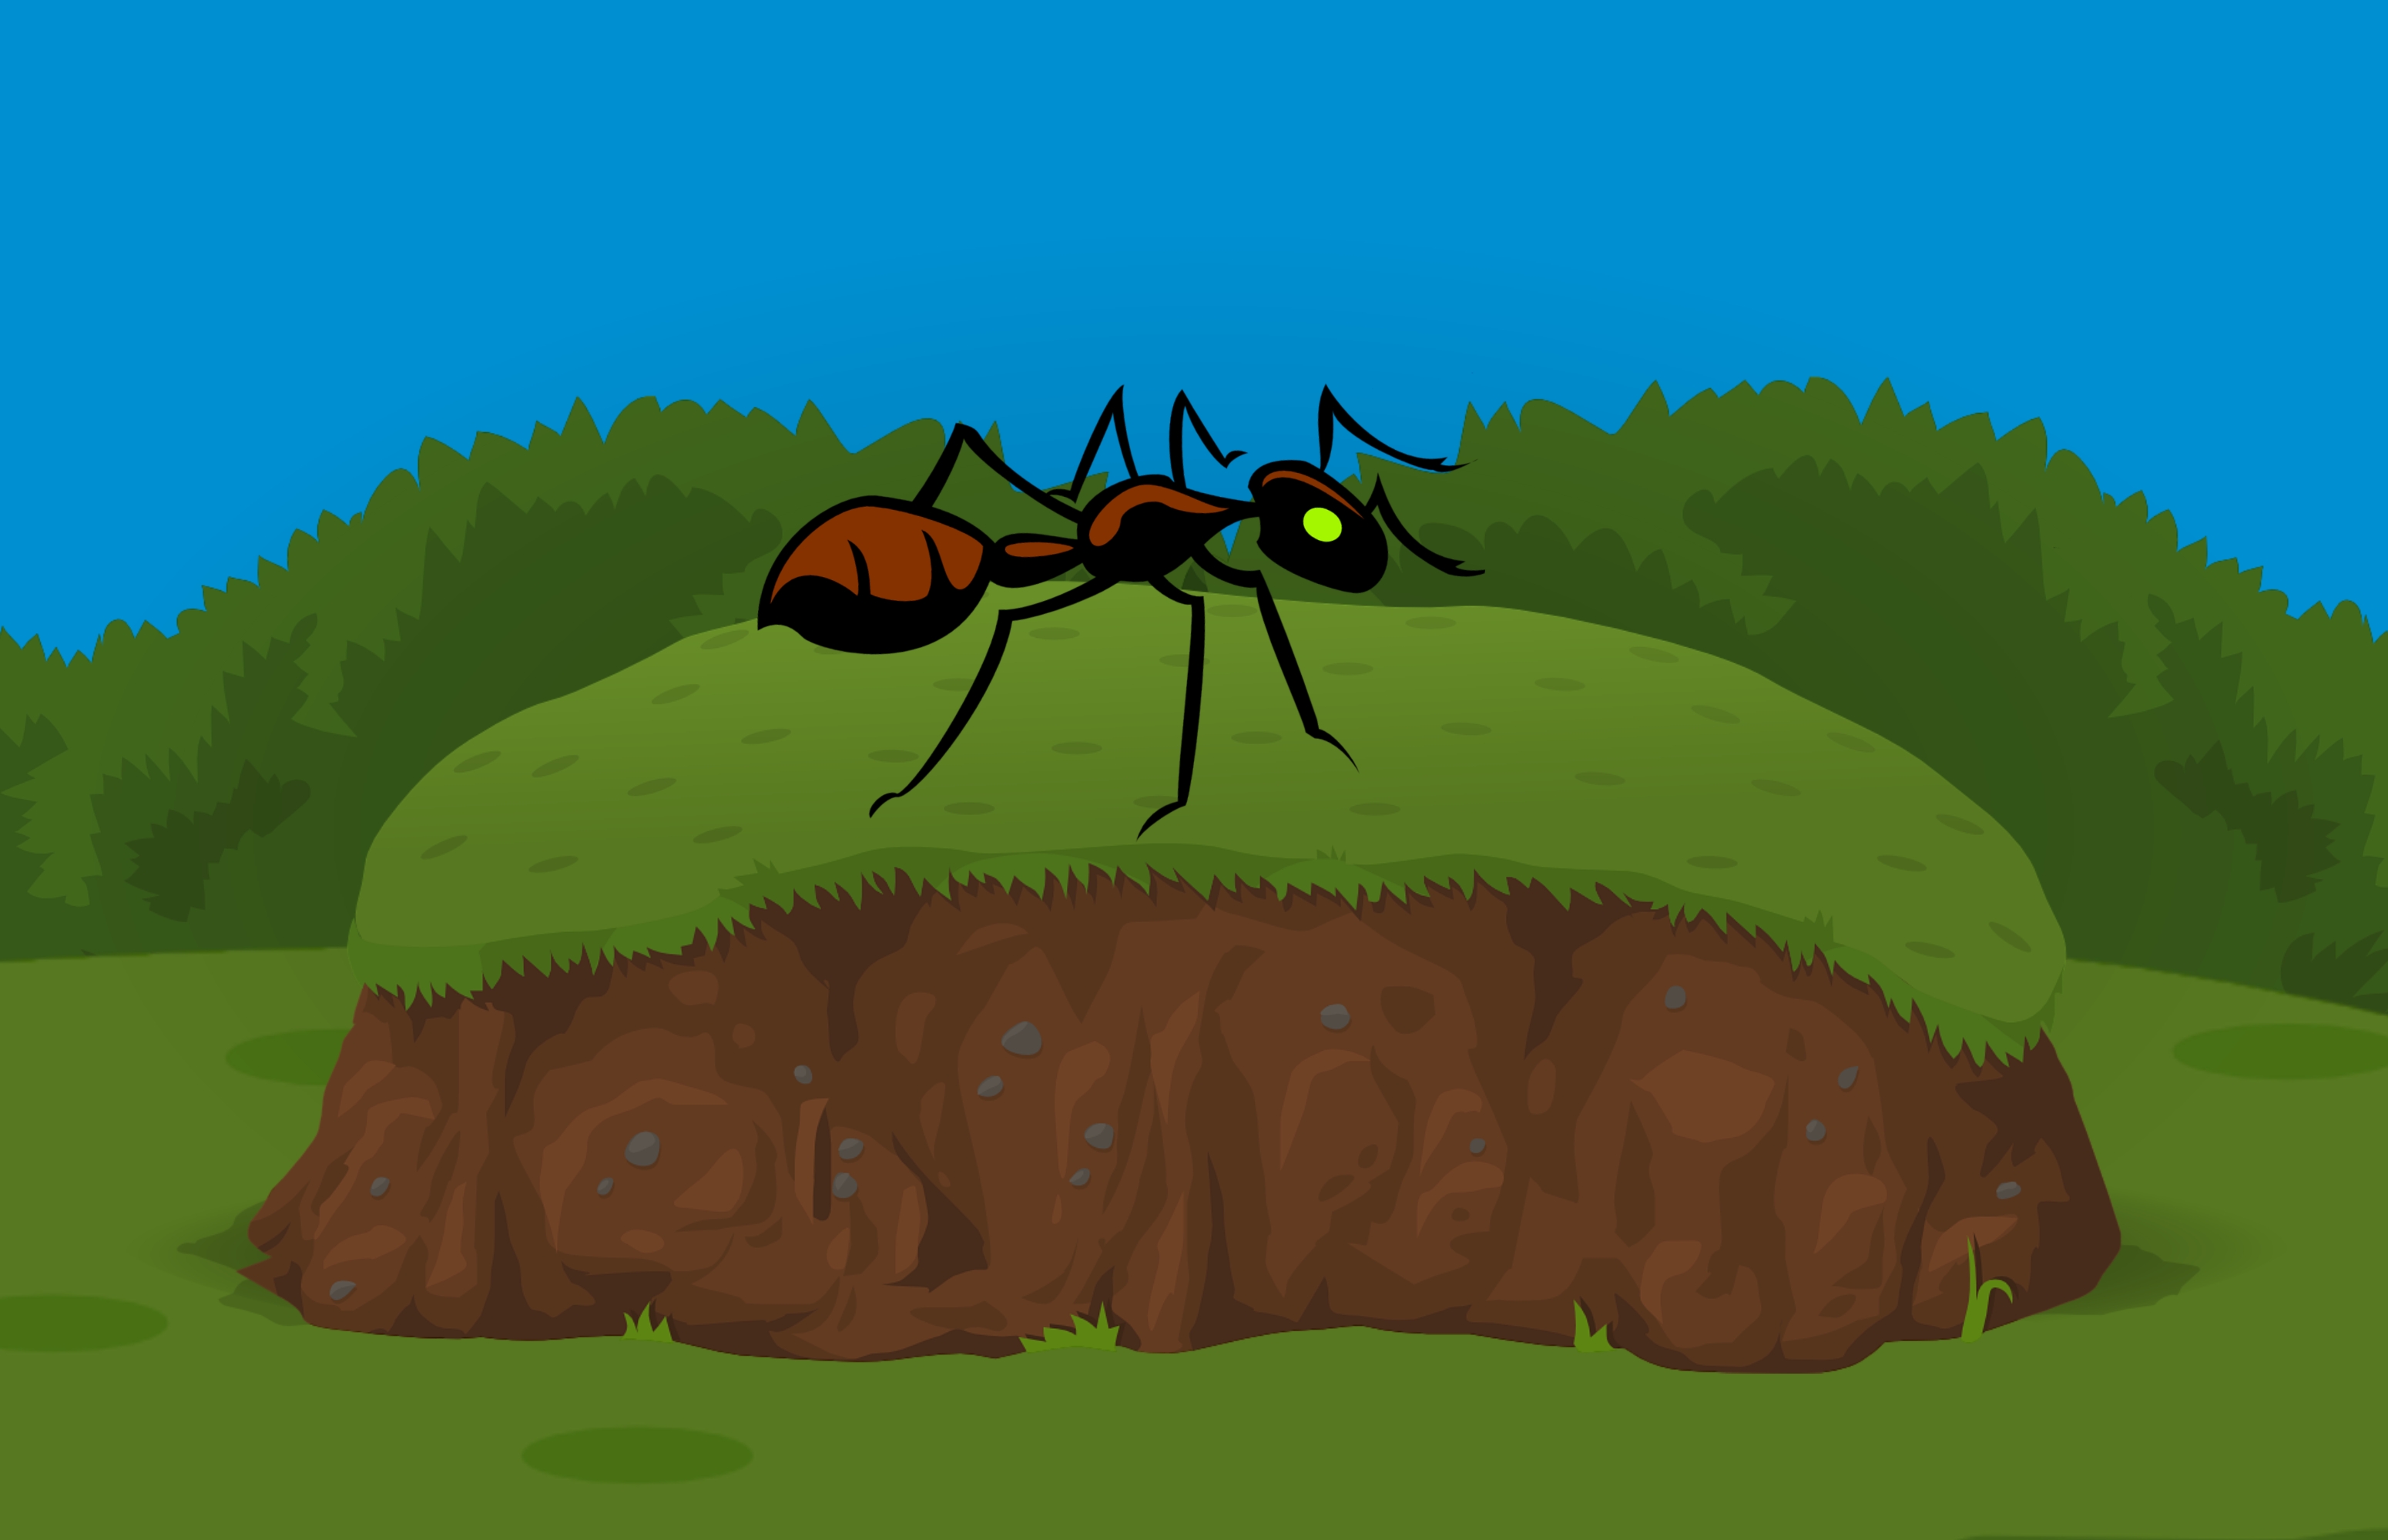
ant, insect, grass, big, bug, garden, soil, biology, object, worker, working, transporter, entomology, nature, creature, green, cartoon, pest, invertebrate, organism, ecoregion, illustration, hill, membrane winged insect, arthropod, beetle, termite, weevil, rock